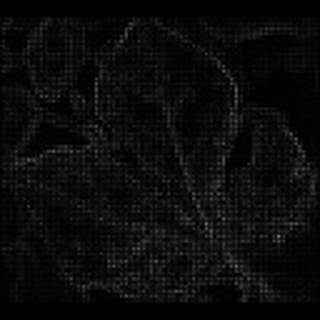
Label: cotton_bacterial_blight